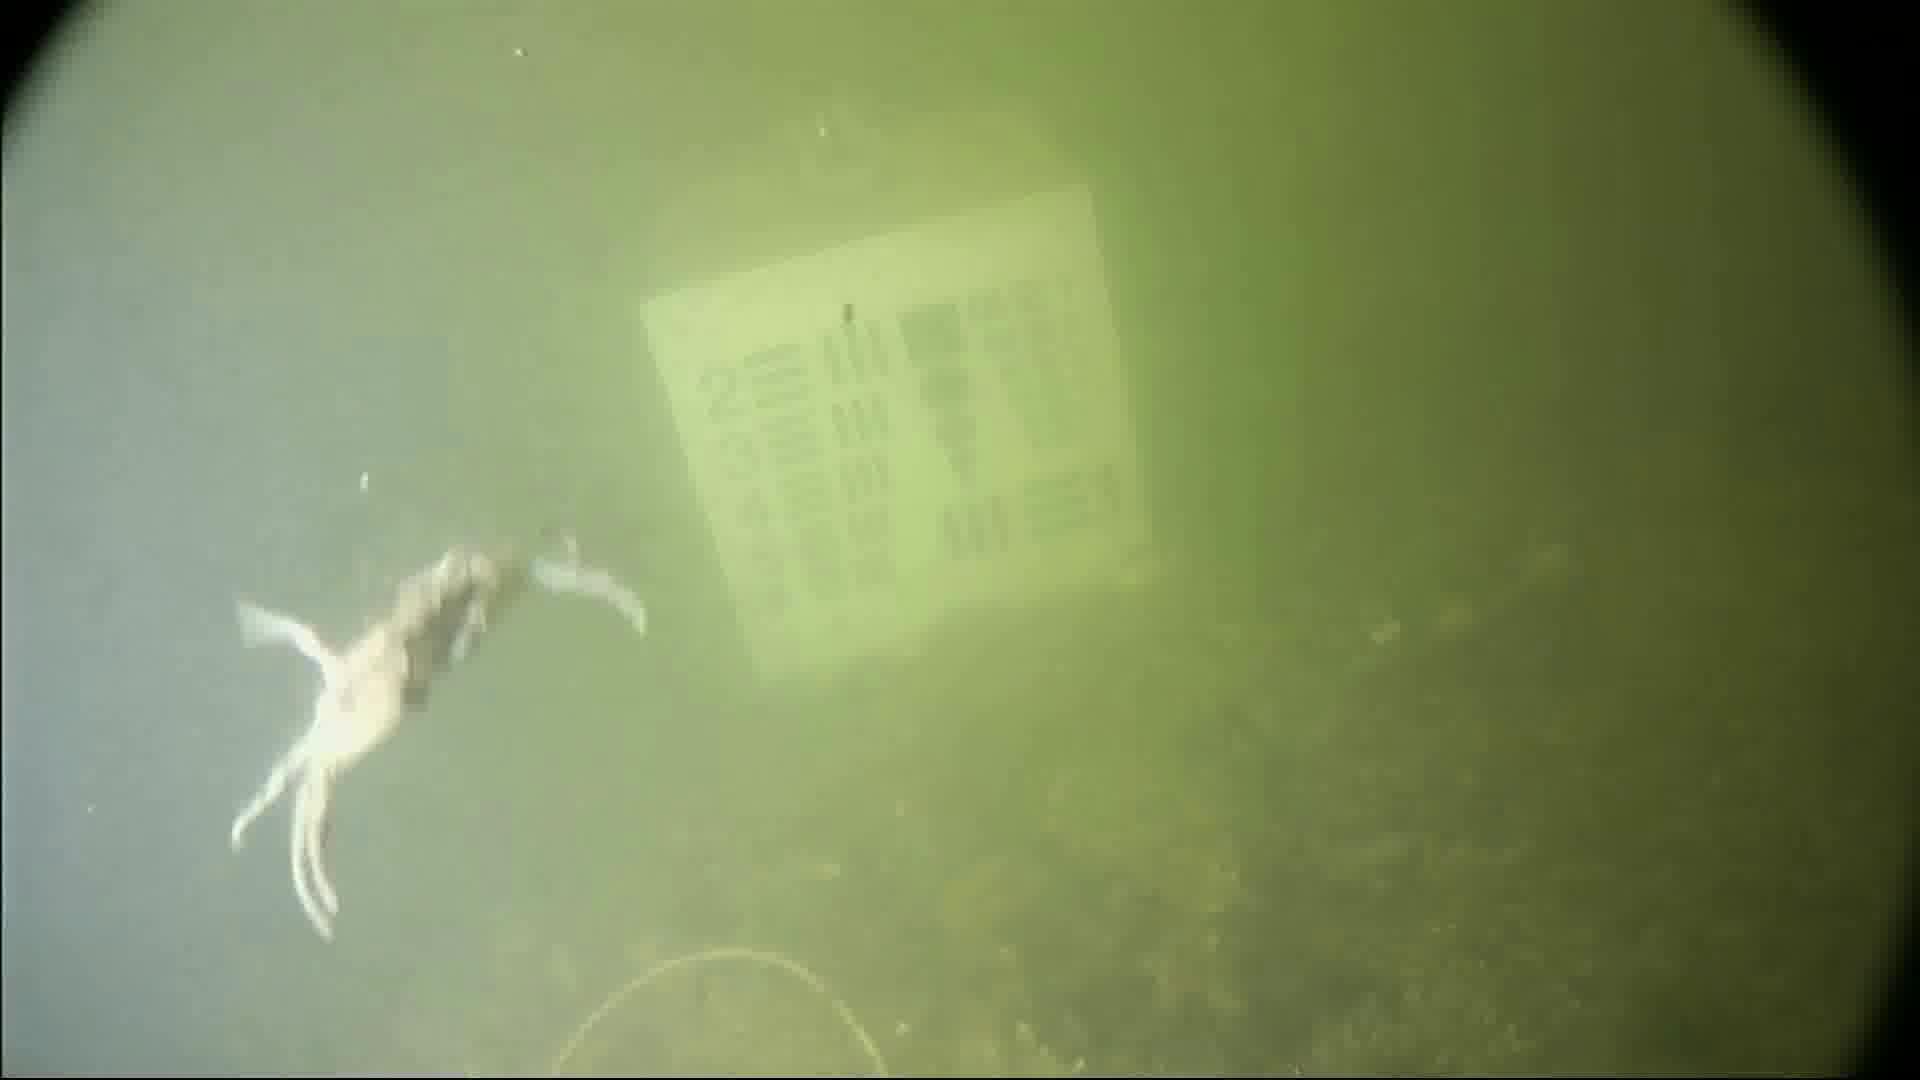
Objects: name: crab